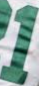
Number: 1